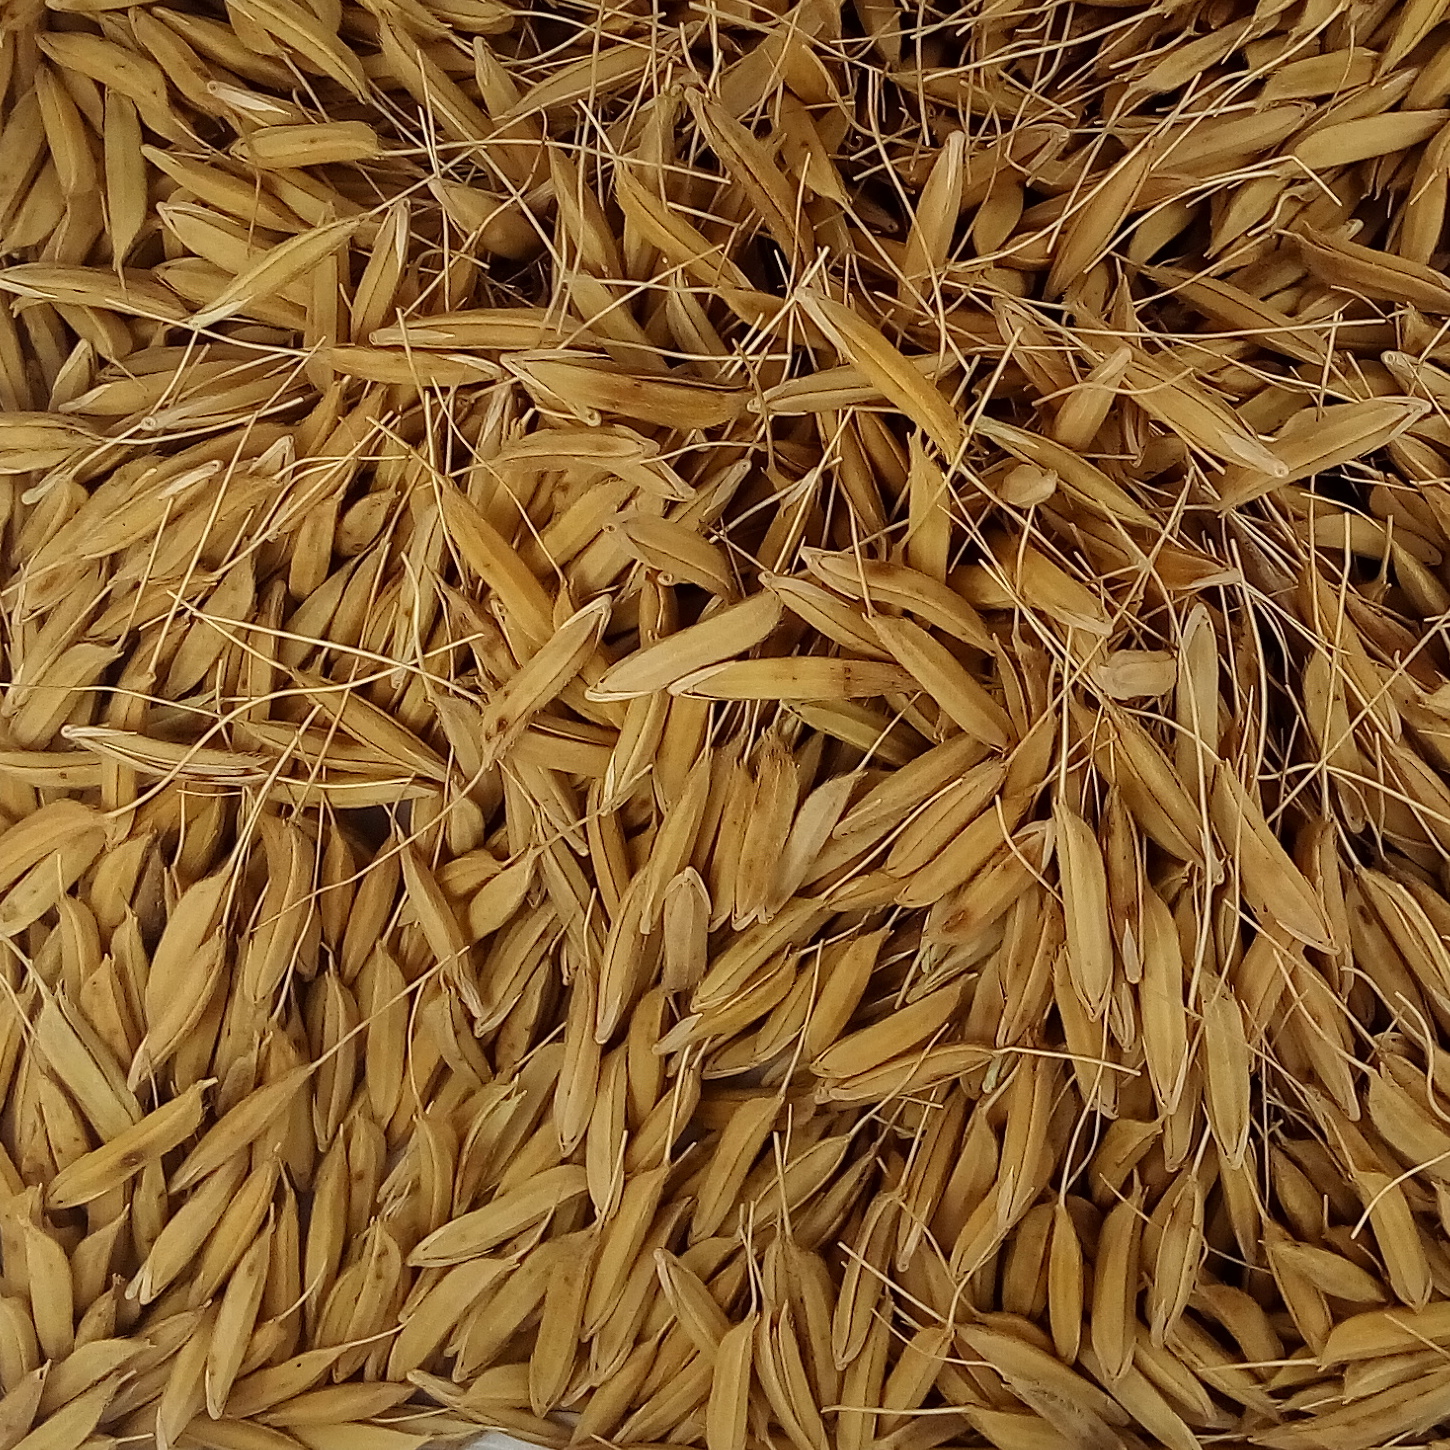
Rice seed variety: PB_6